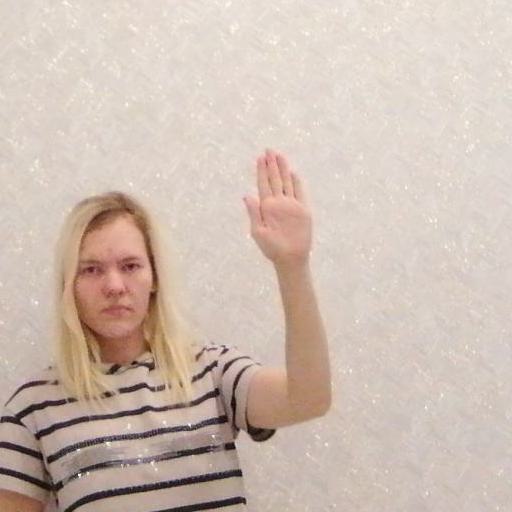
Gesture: stop